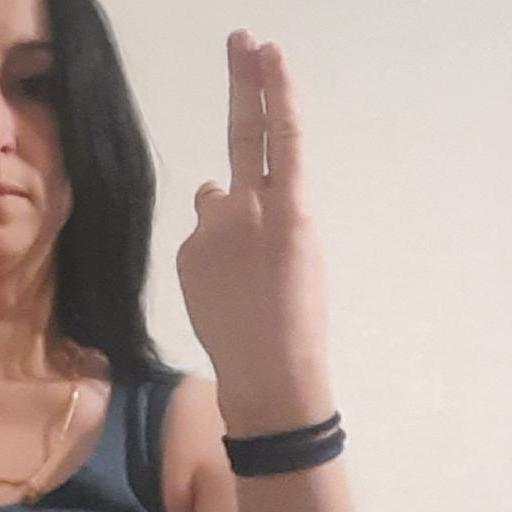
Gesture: two_up_inverted